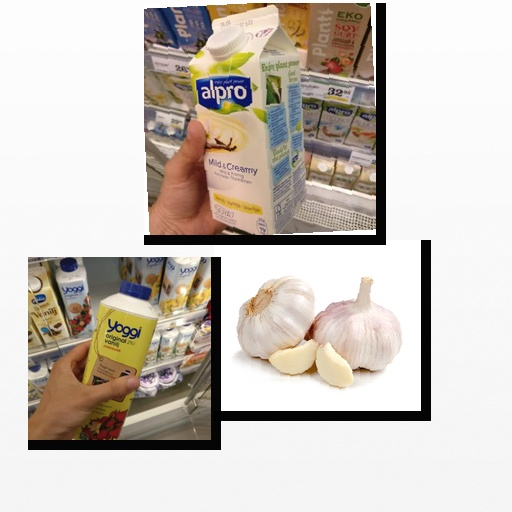
Food items: strawberry_yoghurt, garlic, vanilla_soy_yogurt